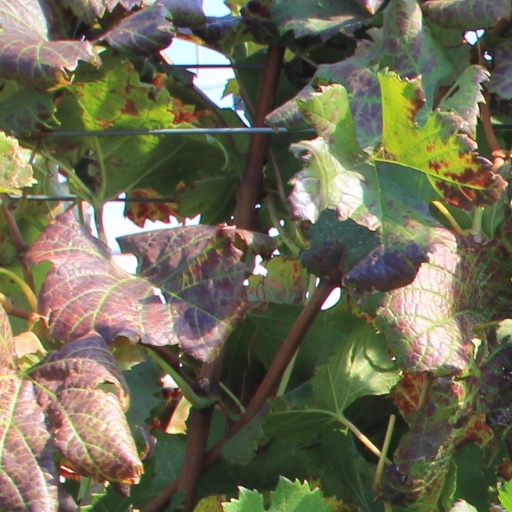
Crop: grape